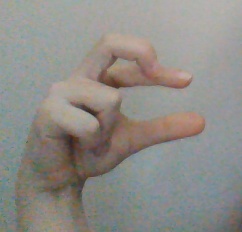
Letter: thal